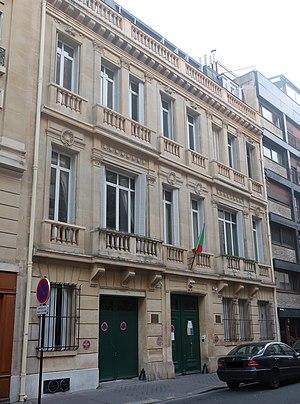
Ambassade de Mauritanie en France, 5 rue de Montevideo (Paris, 16e).
Cet article liste les représentations diplomatiques de la Mauritanie à l'étranger, en excluant les consulats honoraires.
L'ambassade de Mauritanie en France est la représentation diplomatique de la République islamique de Mauritanie auprès de la République française. Elle est située 5 rue de Montevideo, dans le 16ᵉ arrondissement de Paris, la capitale du pays. Son ambassadrice est, depuis 2019, Ahmed Ould Bahya.
La rue de Montevideo est une voie du 16ᵉ arrondissement de Paris, en France.